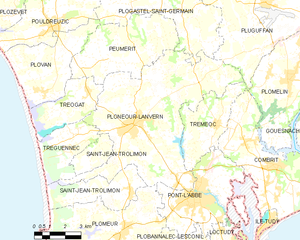
Plonéour-Lanvern est une commune du département du Finistère, dans la région Bretagne, en France. C'est la commune la plus étendue du pays Bigouden. Elle se situe sur la côte Atlantique, le long de la Baie d'Audierne, et à 15 km de Quimper. C'est une commune animée et passante car elle est considérée comme "le carrefour du Pays Bigouden".